South Fremantle, Western Australia

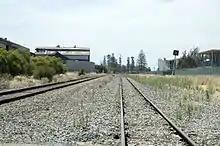
Area of the old marshalling yards

A large marshalling yard with signal box tower was built by Western Australian Government Railways in the 1960s during the standard gauge railway line project from Kalgoorlie to Leighton.